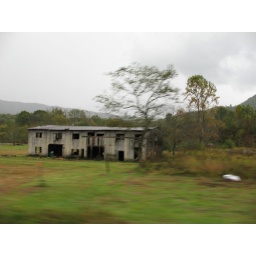
Just an old structure on a forgotton mountain road in the Smokies